Satan in Goray

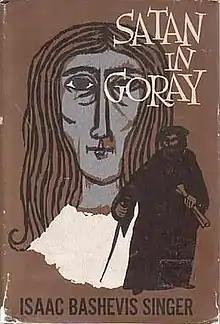
First English edition (publ. Noonday Press, 1955)

Satan in Goray (Yiddish translit.: "Der sotn in Goray: a mayse fun fartsaytns"; "Satan in Goray: A Tale of the Old Times") is a novel by Isaac Bashevis Singer. It was originally published between January and September 1933 in installments in the Yiddish literary magazine "Globus" in Poland and in 1935 it was printed as a book. It was Singer's first published novel.